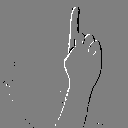
ASL letter: z